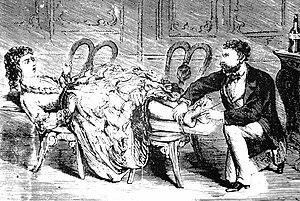
Tout au long du dix-neuvième siècle, différents auteurs, médecins, historiens, écrivains, entretiennent l'idée qu'un chatouillement prolongé, et poussé jusqu'à un stade extrême peut constituer une réelle torture, voire provoquer la mort. Ils appuient leurs affirmations sur des exemples tirés de l'histoire ou des anecdotes : certains puisent dans les anciens traités de criminalistes qui mentionnent l'emblématique torture de la chèvre, rendue populaire au cinéma dans le fameux film François Iᵉʳ ; d'autres rappellent une célèbre affaire criminelle impliquant une sorte de Barbe-Bleue faisant périr ses épouses successives en les chatouillant ; l'histoire fournit d'autres exemples d'emploi de ce genre de supplice, comme la Guerre des Cévennes ou la Guerre de Trente ans, le système judiciaire des Frères Moraves, les cruautés commises par le prince Dracula, les tortures pratiquées dans la Rome antique, dans la Chine impériale ou encore au Japon.